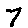
Label: 7